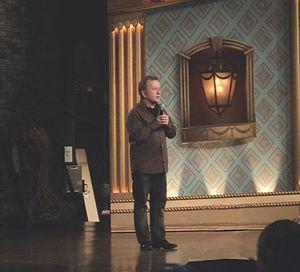
Ron James est un comique et acteur canadien, né à Glace Bay, Nouvelle-Écosse en 1958.
Cette page concerne des événements d'actualité qui se sont produits durant l'année 1958 dans la province canadienne de la Nouvelle-Écosse.